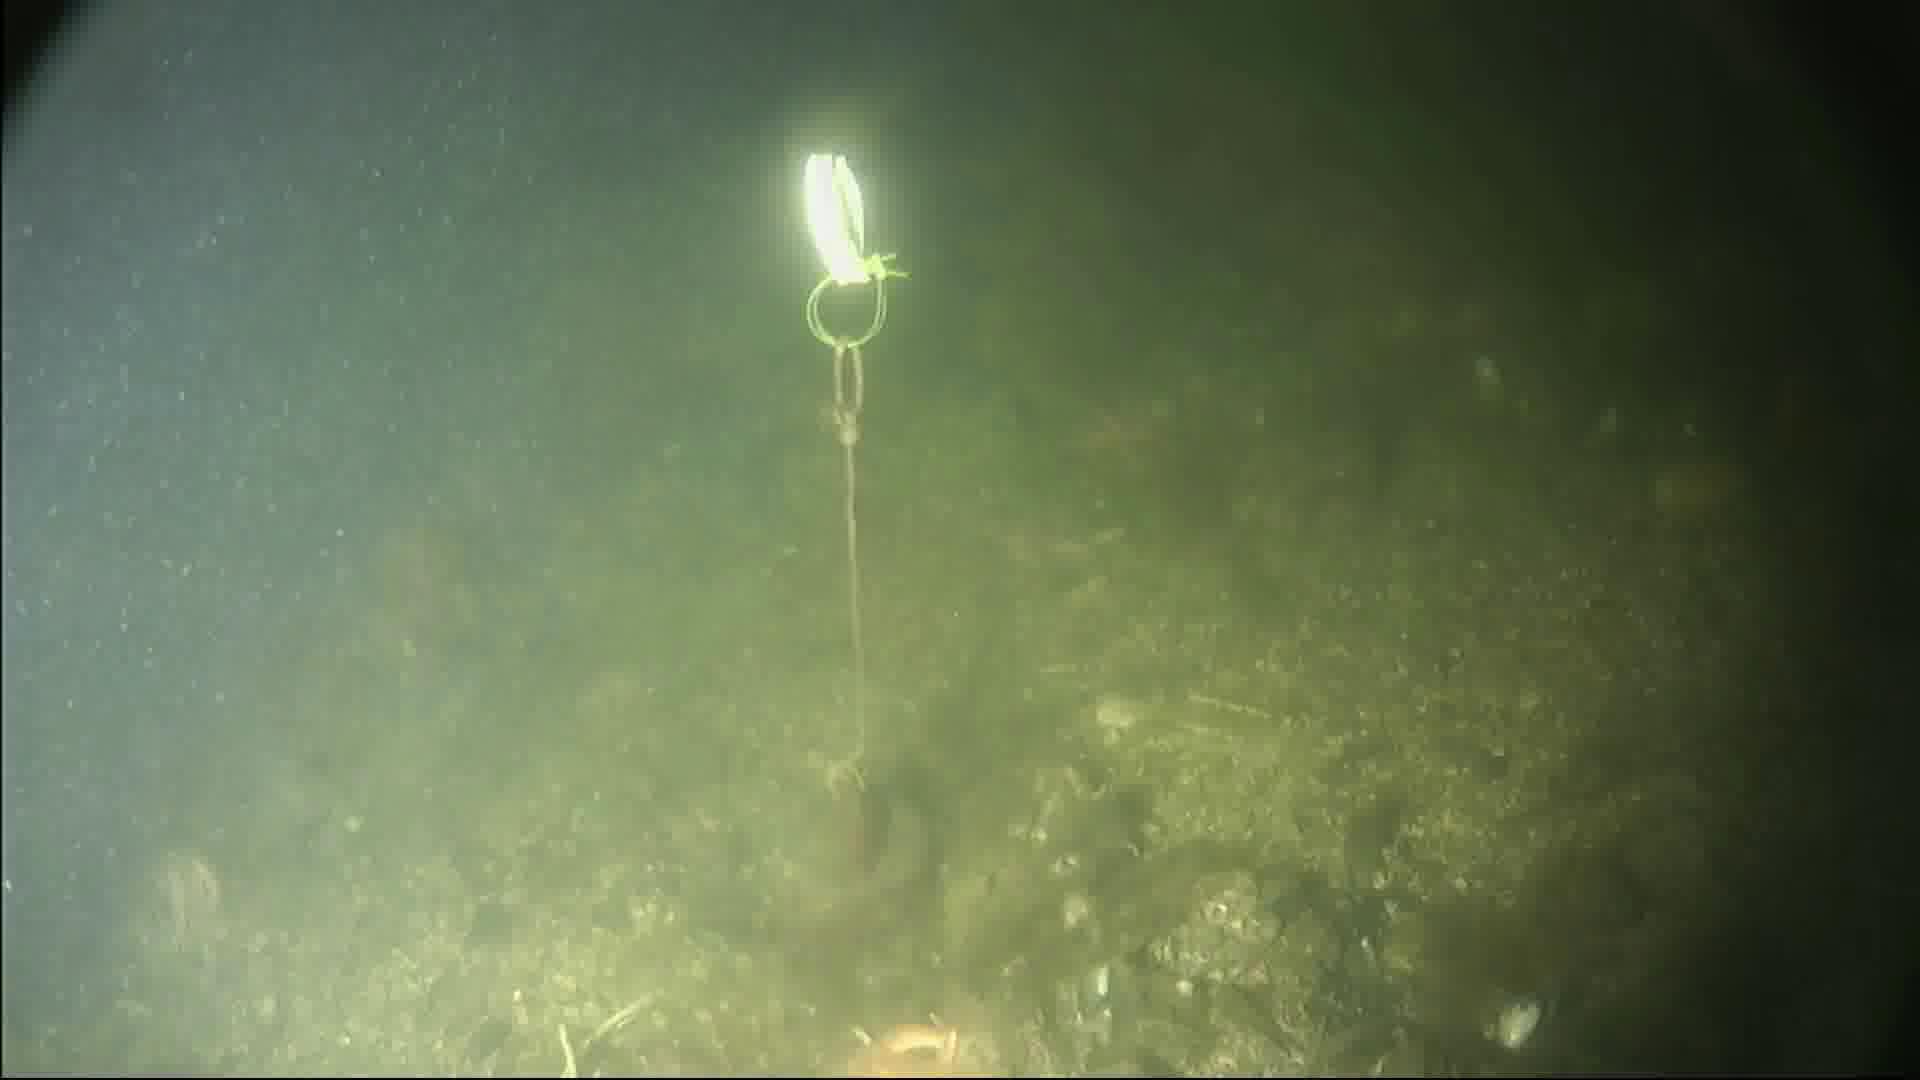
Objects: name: fish
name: starfish